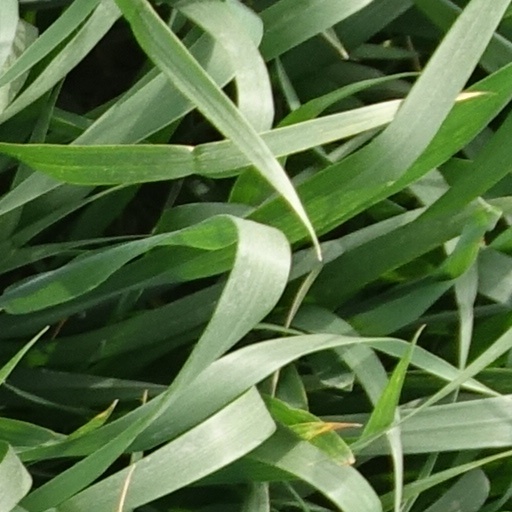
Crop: wheat